National Women's Soccer League expansion

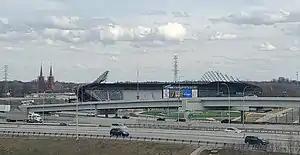
Lynn Family Stadium, completed for Louisville City FC in 2021, would also become the home venue of co-owned NWSL expansion team Racing Louisville FC.

In September 2014, Real Salt Lake (RSL) owner Dell Loy Hansen expressed interest in expanding the club to include a professional women’s team and amateur men's team, alongside their existing major league and amateur women's teams. The club's pursuit of an NWSL franchise was officially confirmed in November, with plans to share a new stadium with the new USL Pro team, Real Monarchs . However, early stadium agreements fell through, and the team eventually chose a new location in West Valley City by early March 2015.. In 2016, the Real Salt Lake Women joined United Women’s Soccer as the move to NWSL appeared less imminent and the Monarchs began USL play in 2017 at Zion Bank Stadium.